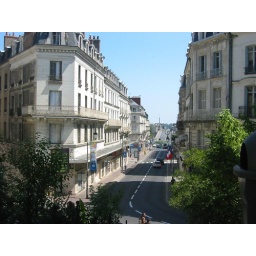
Sat on the steps looking down the street to the bridge over the Loire